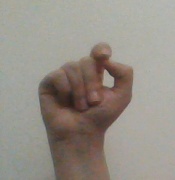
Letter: fa